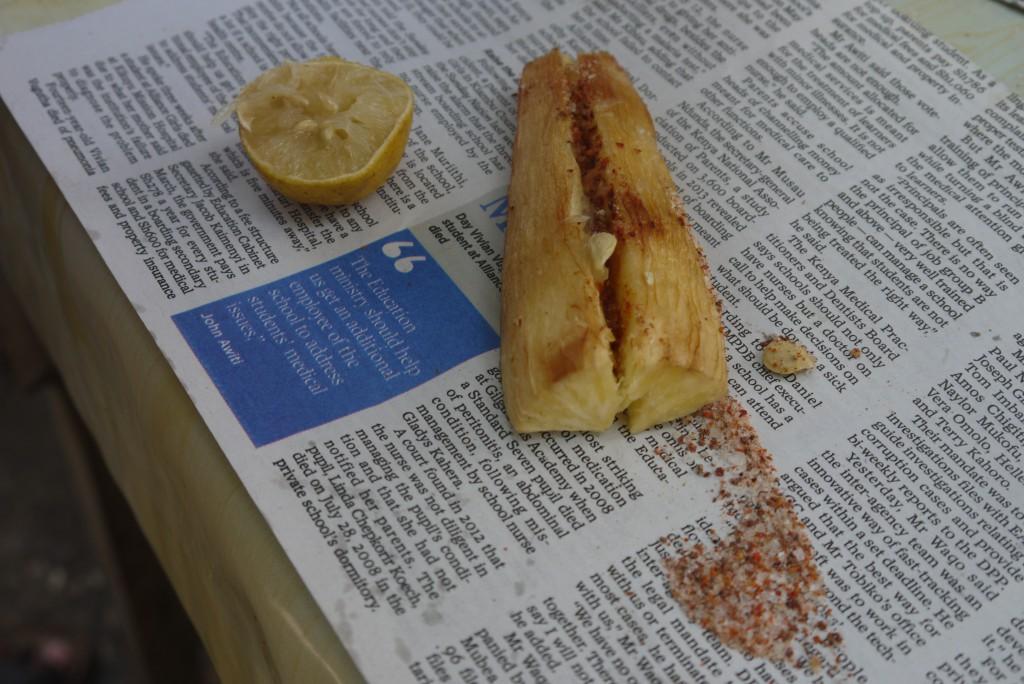
Chakula cha mhogo kando ndimu kimeandaliwa kwenye gazeti lililo na maandishi meusi na rangi ya samawati.